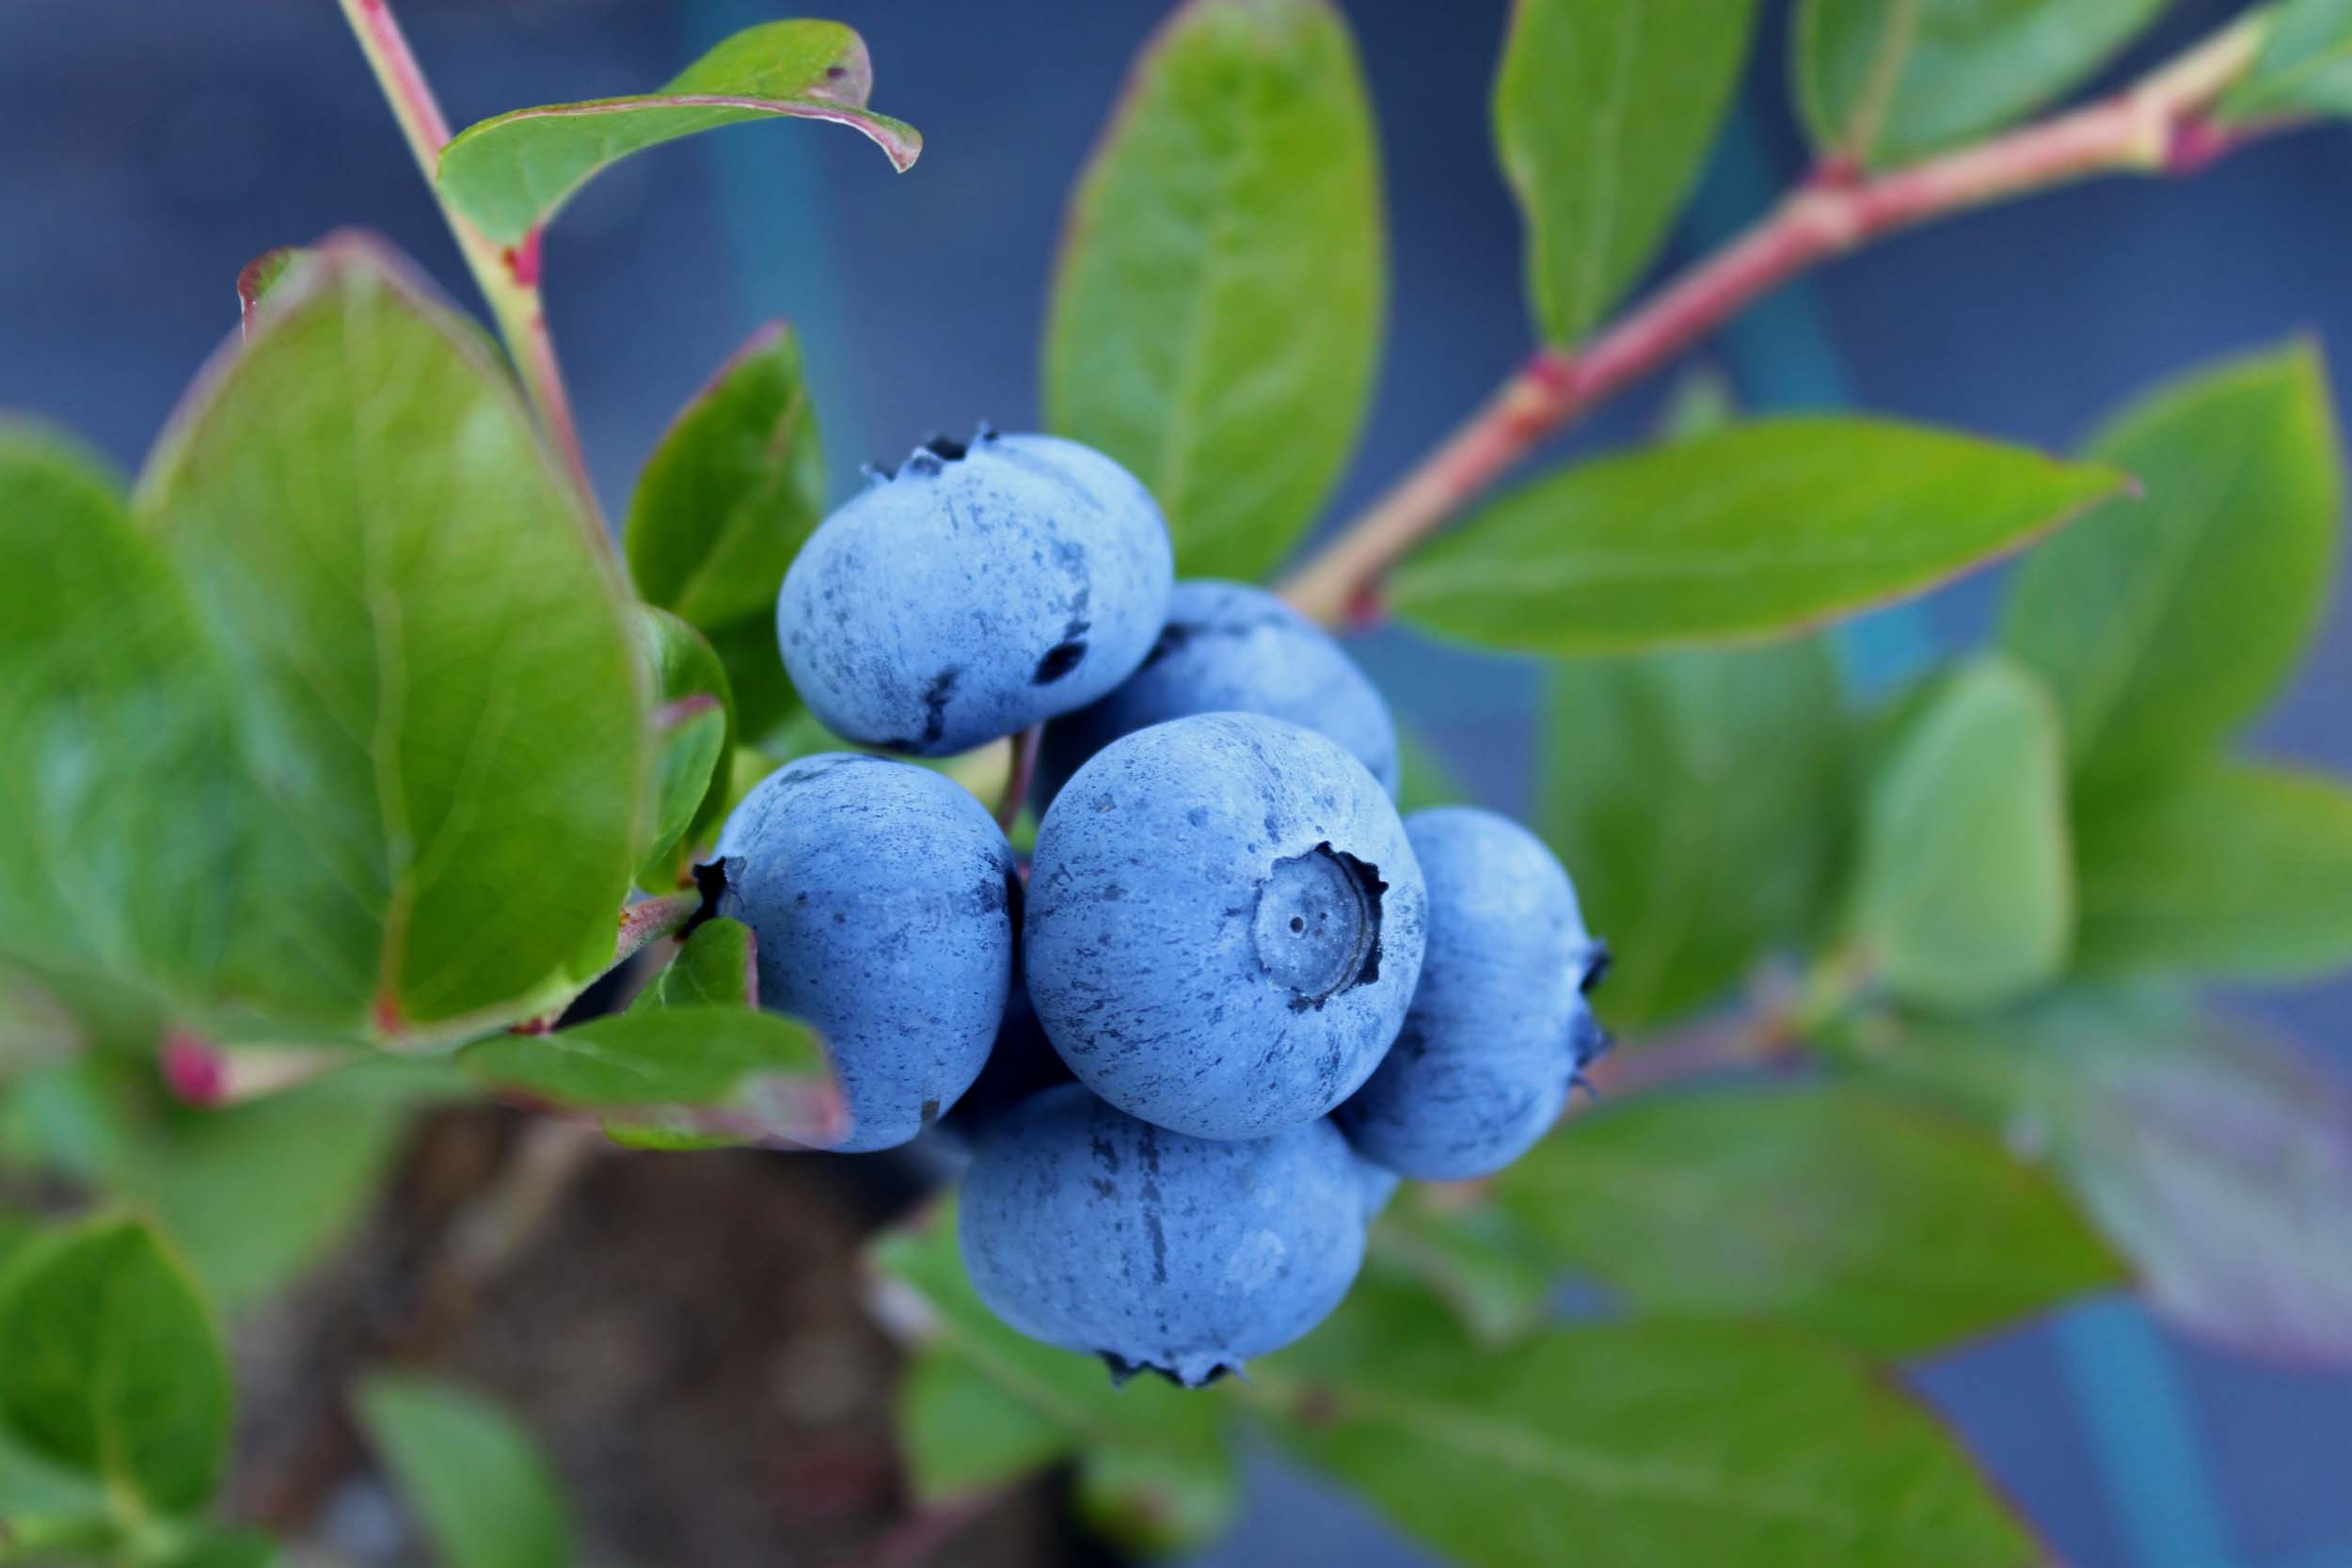
tree, branch, blossom, plant, fruit, berry, flower, food, culinary, produce, blueberry, kitchen, flora, shrub, macro photography, prunus spinosa, flowering plant, bilberry, damson, sprigs, land plant